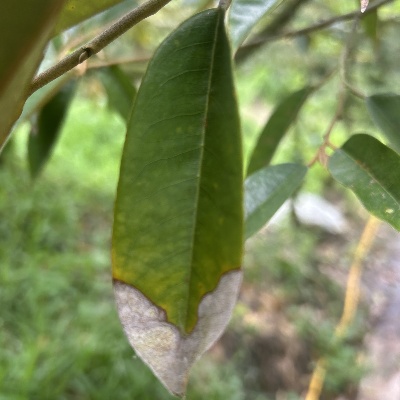
Label: Leaf_Colletotrichum